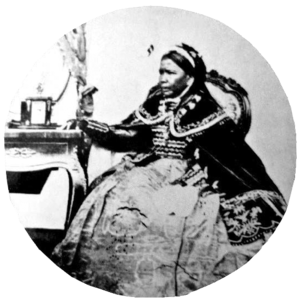
la reine Ranavalona II de Madagascar
Ranavalona II, née en 1829 et décédée le 13 juillet 1883 à Tananarive, est une reine malgache. Elle règne sur le royaume de Madagascar de 1868 à 1883, sous l'influence de son Premier ministre et époux Rainilaiarivony. Cette période est marquée par une poursuite rapide de l'occidentalisation du pays.